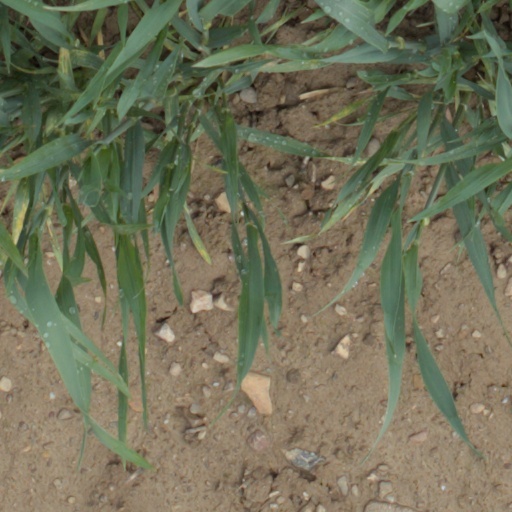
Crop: wheat